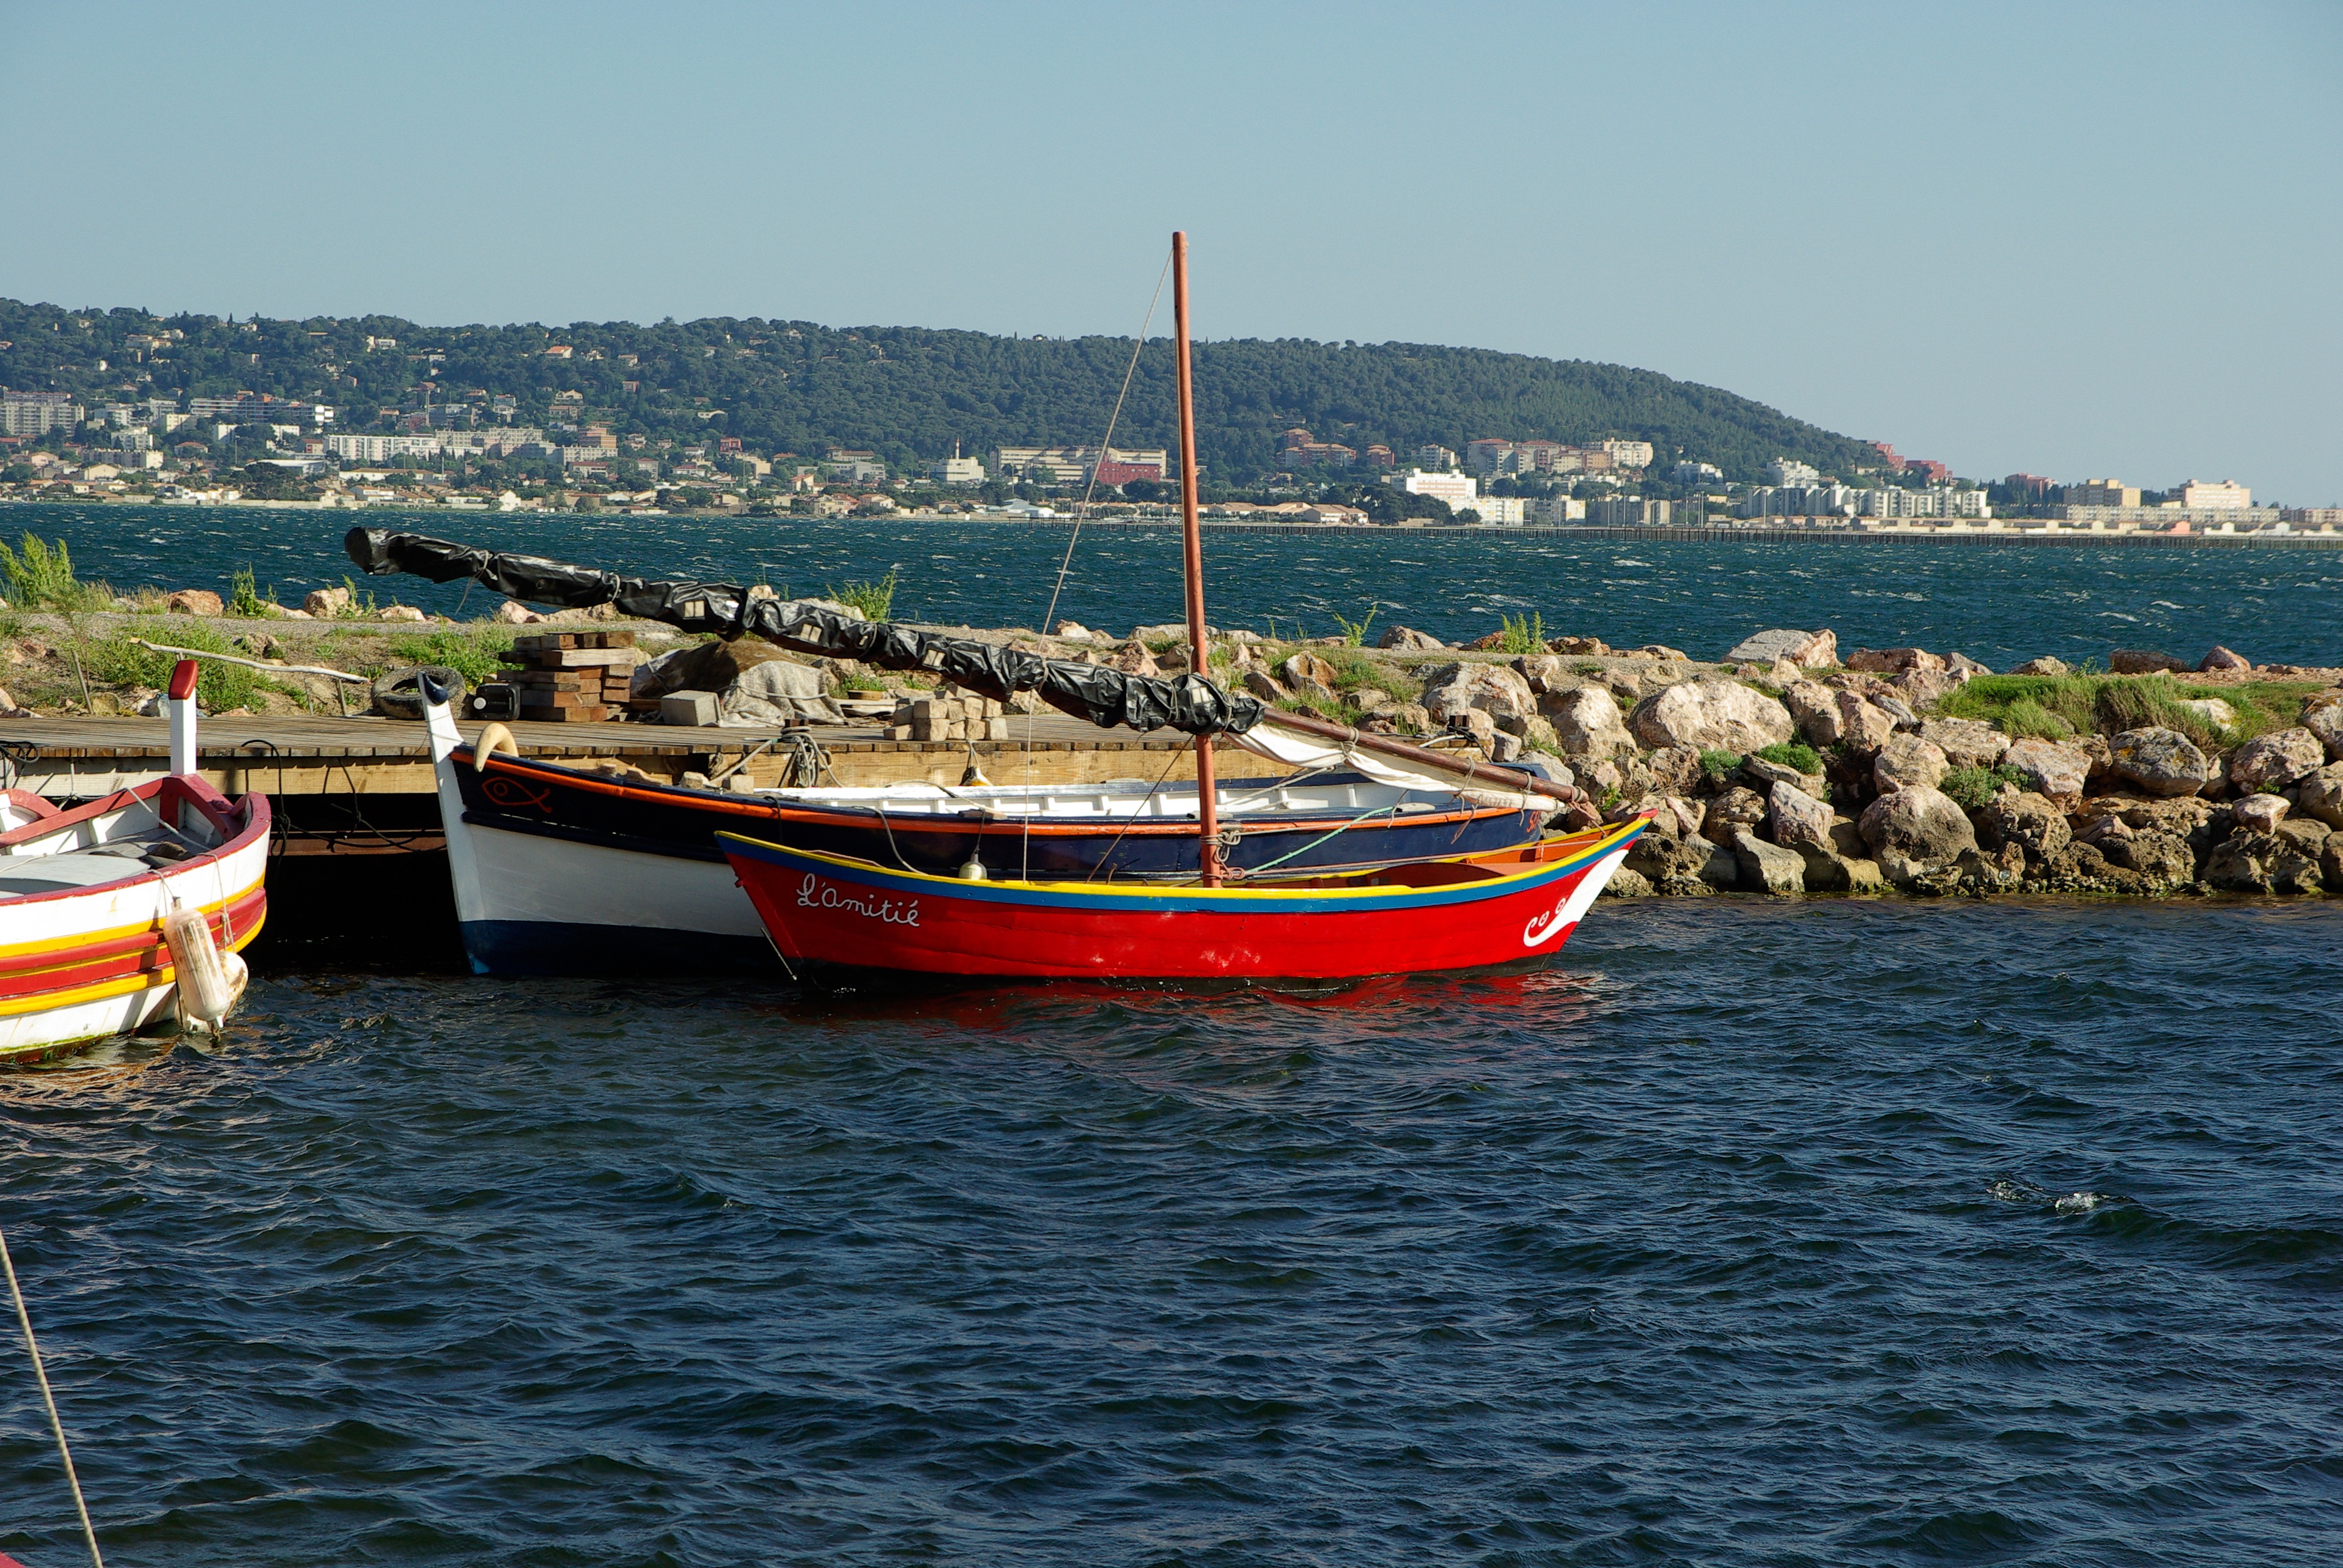
sea, coast, boat, ship, france, mediterranean, vehicle, bay, harbor, port, sailboat, boating, channel, watercraft, fishing vessel, sete, fishing boats, watercraft rowing